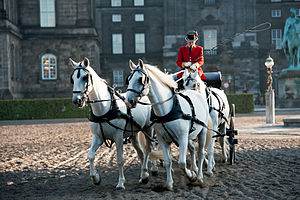
De Kongelige Stalde
En ekvipage fra De Kongelige Stalde på Christiansborg Ridebane.
En ekvipage fra De Kongelige Stalde på Ridebanen, Christiansborg Slot, København
De Kongelige Stalde på Christiansborg Slot er et omfattende staldanlæg, der ligger i bygningerne rundt om ridebanen ved Christiansborg Slot på Slotsholmen i København.